Train Valley

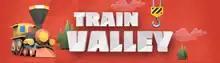

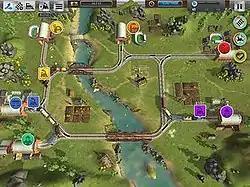
Screenshot from a level in "Train Valley".

Train Valley is a puzzle-strategy train simulator video game developed by Flazm, released on September 16, 2015. It is available for download on Steam and iOS. A sequel, titled "Train Valley 2", was released on March 29, 2018. Train Valley: Console Edition was released on PlayStation 4, Nintendo Switch and Xbox One on July 27, 2022.